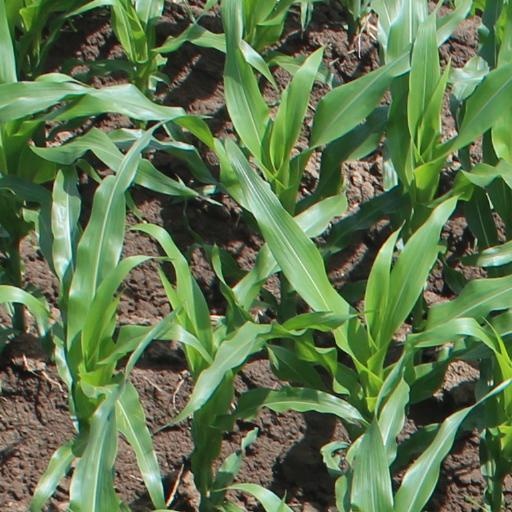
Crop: maize; corn